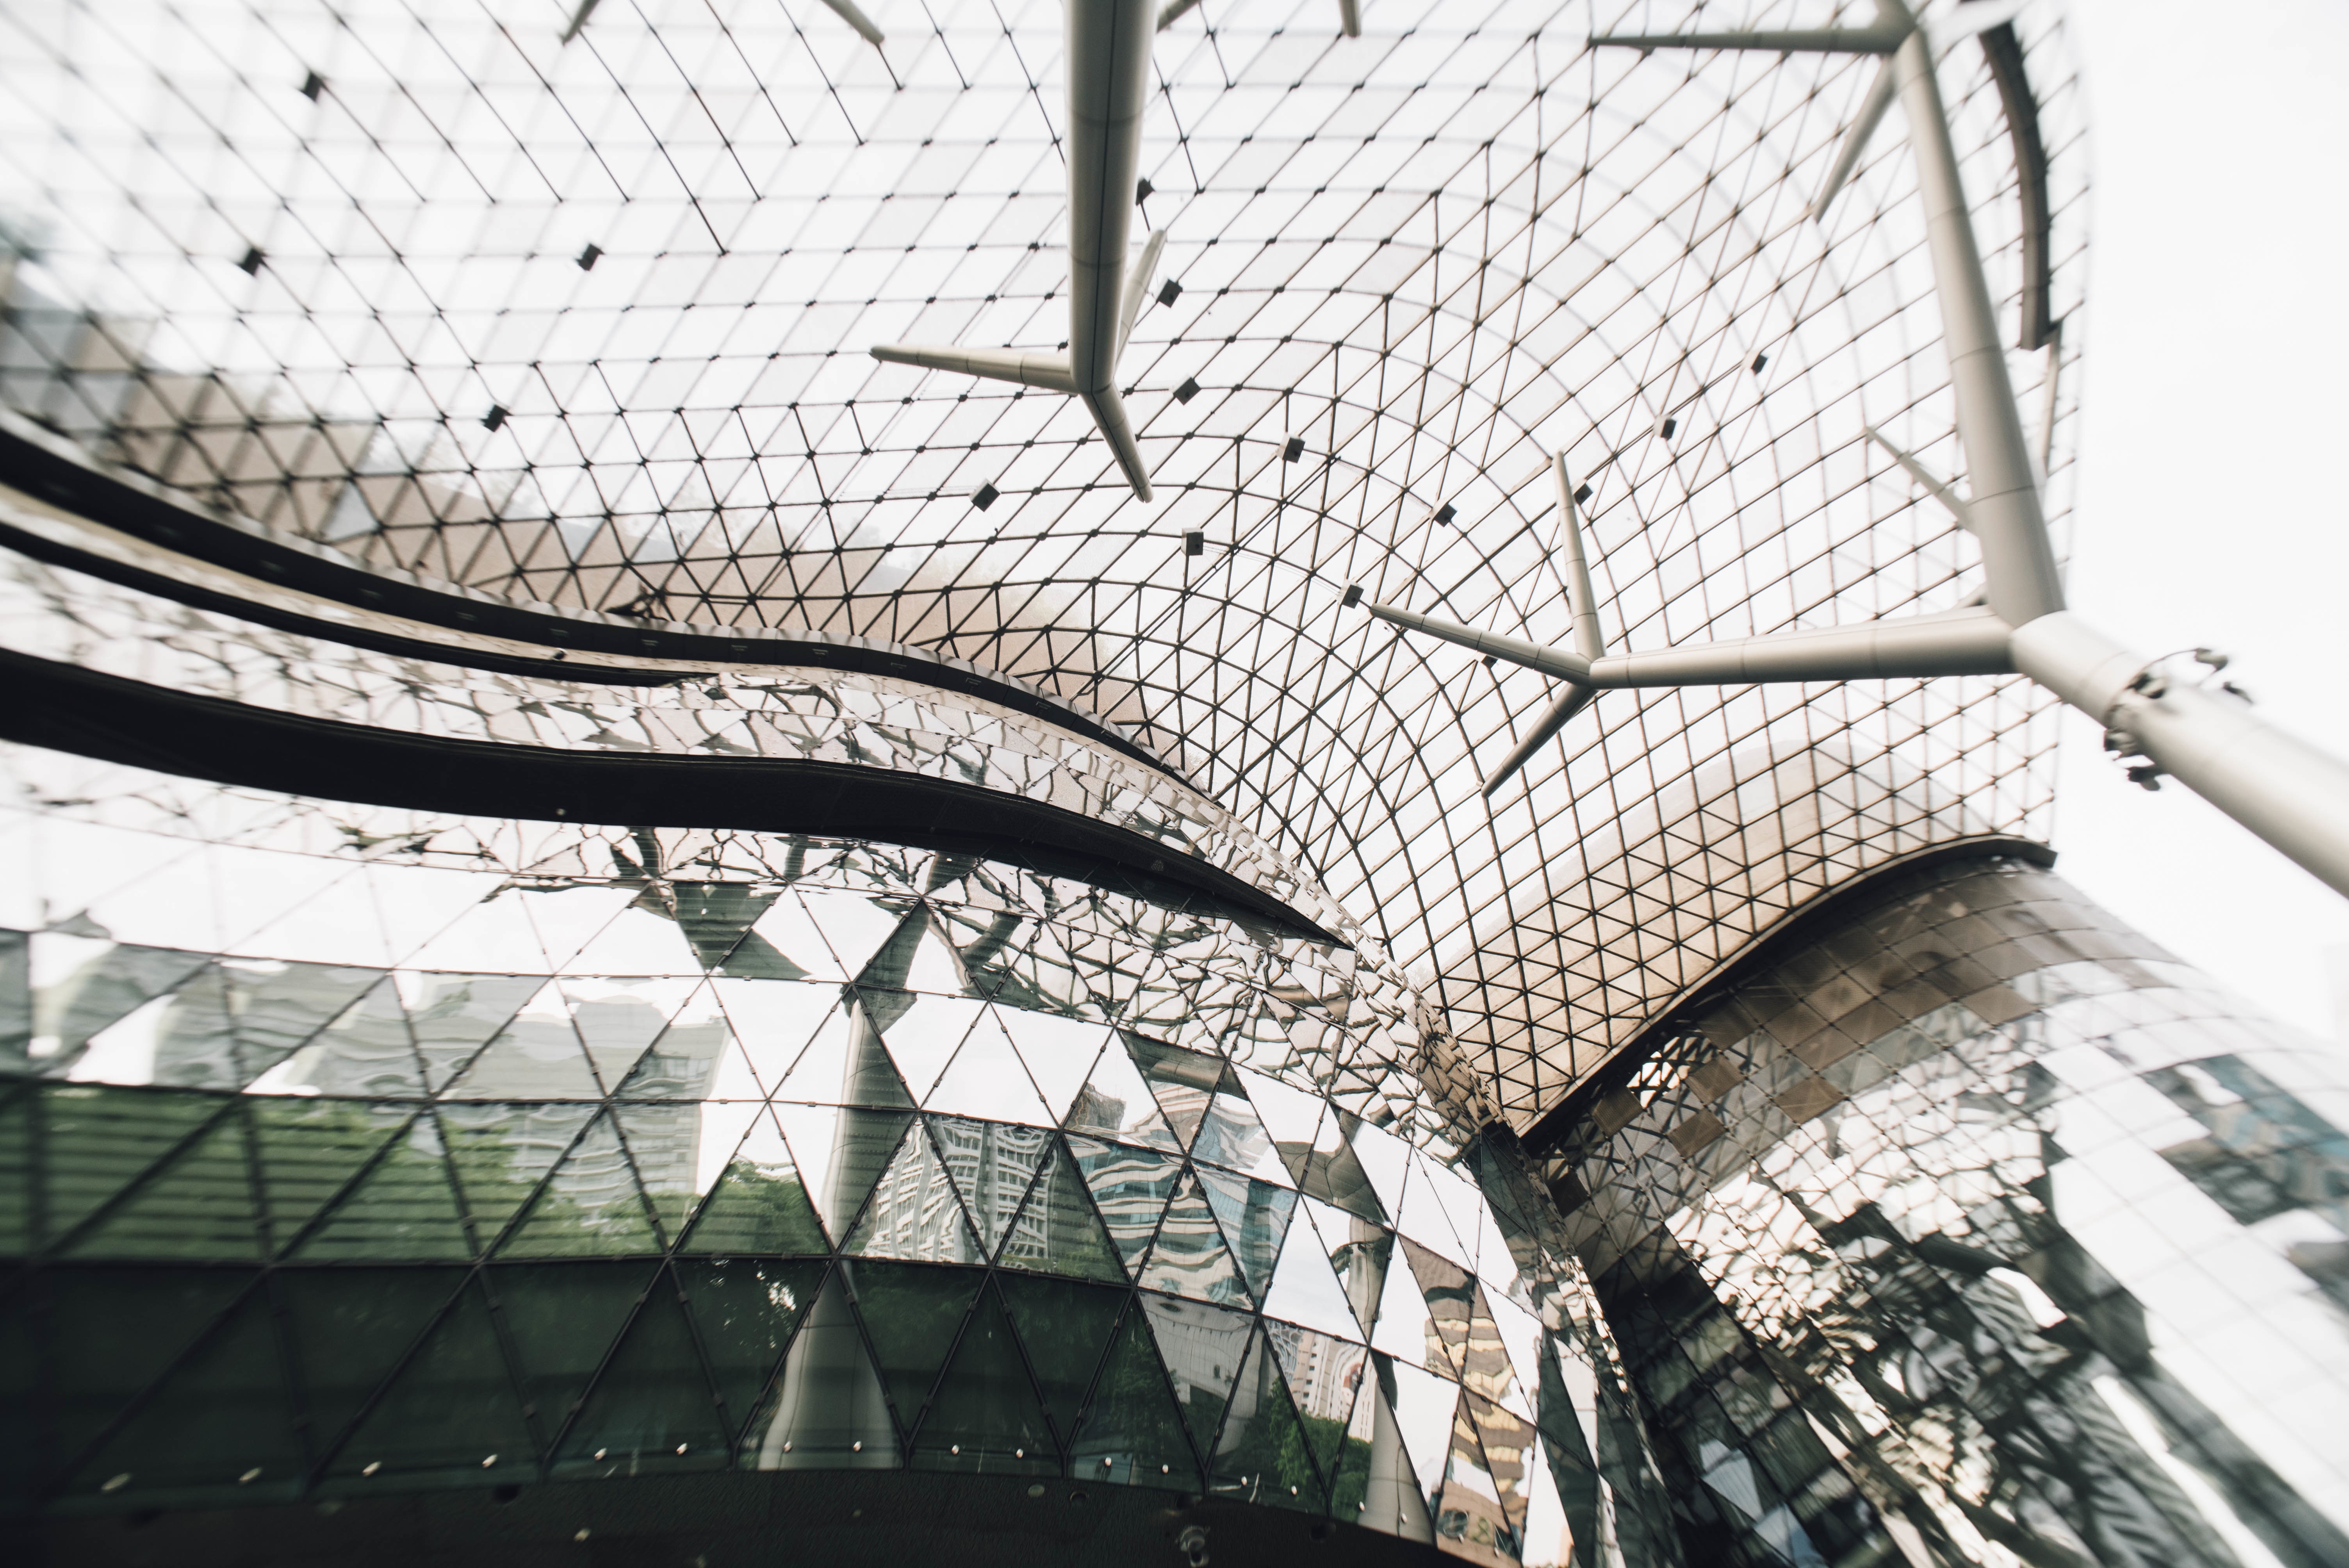
architecture, structure, skyscraper, facade, stadium, design, net